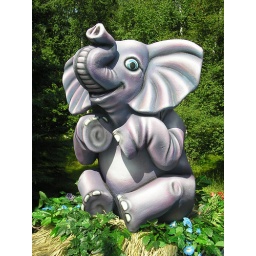
The elephant was mounted to the top of my van for 4th of July parades in the area.